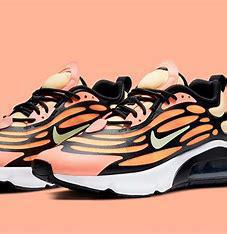
Brand: Nike
Model: Air Max 200